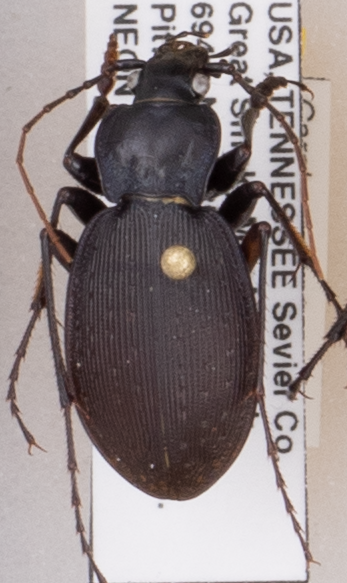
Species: Carabus goryi
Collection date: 2018-09-18
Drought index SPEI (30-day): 2.01
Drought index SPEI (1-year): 1.25
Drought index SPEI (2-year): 0.694